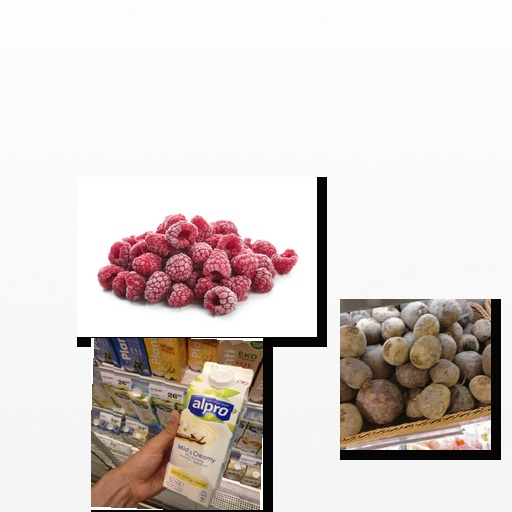
Food items: raspberry, beetroot, vanilla_soy_yogurt